Answer in natural language. Considering the relative positions, is token prediction model above or below Window? Choose between the following options: above or below
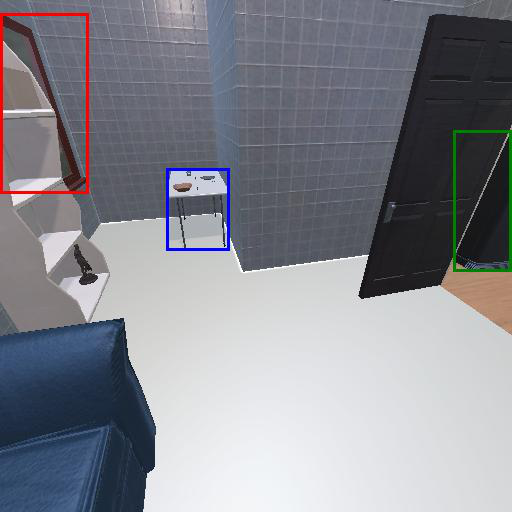
<answer>above</answer>